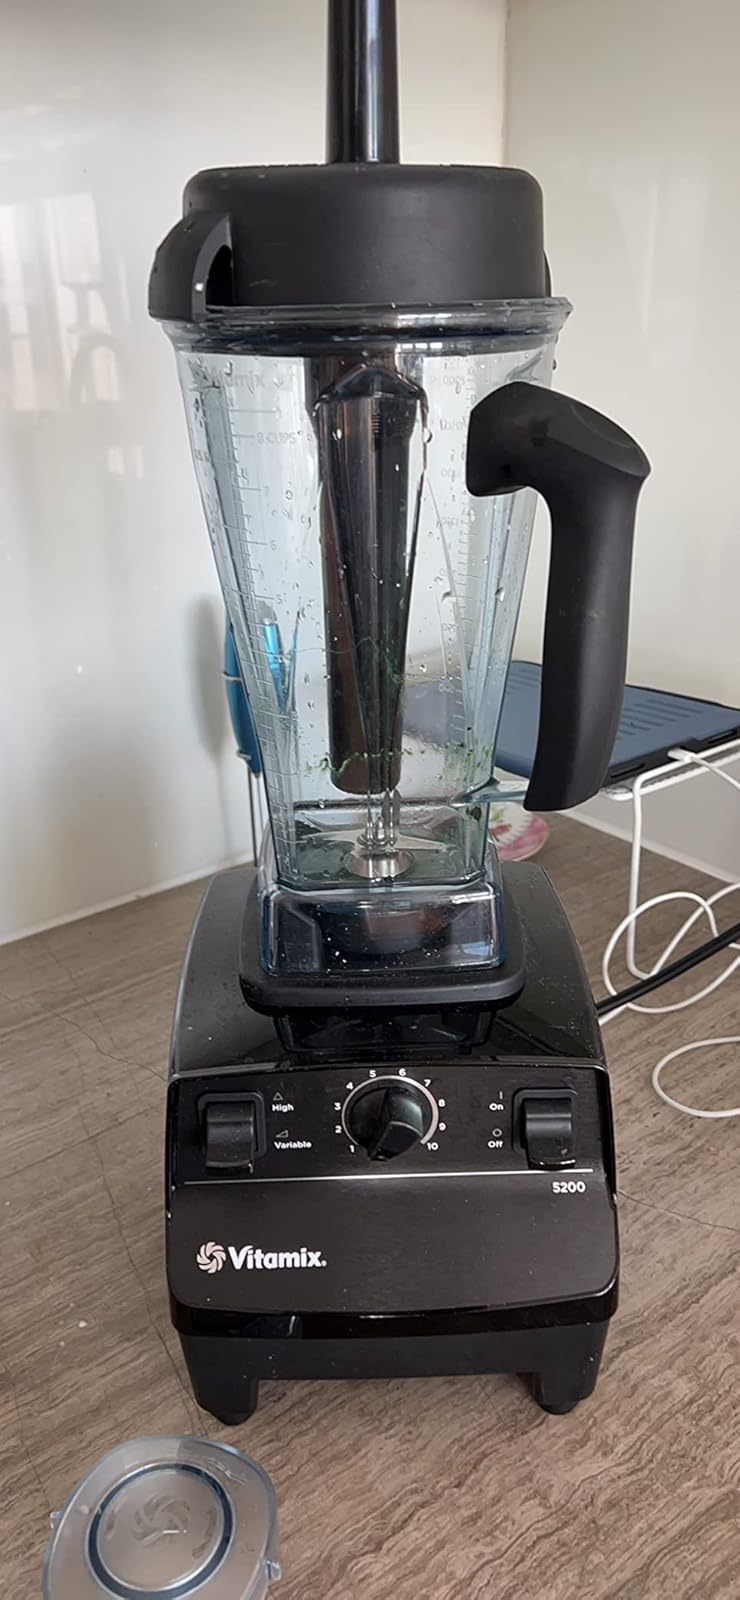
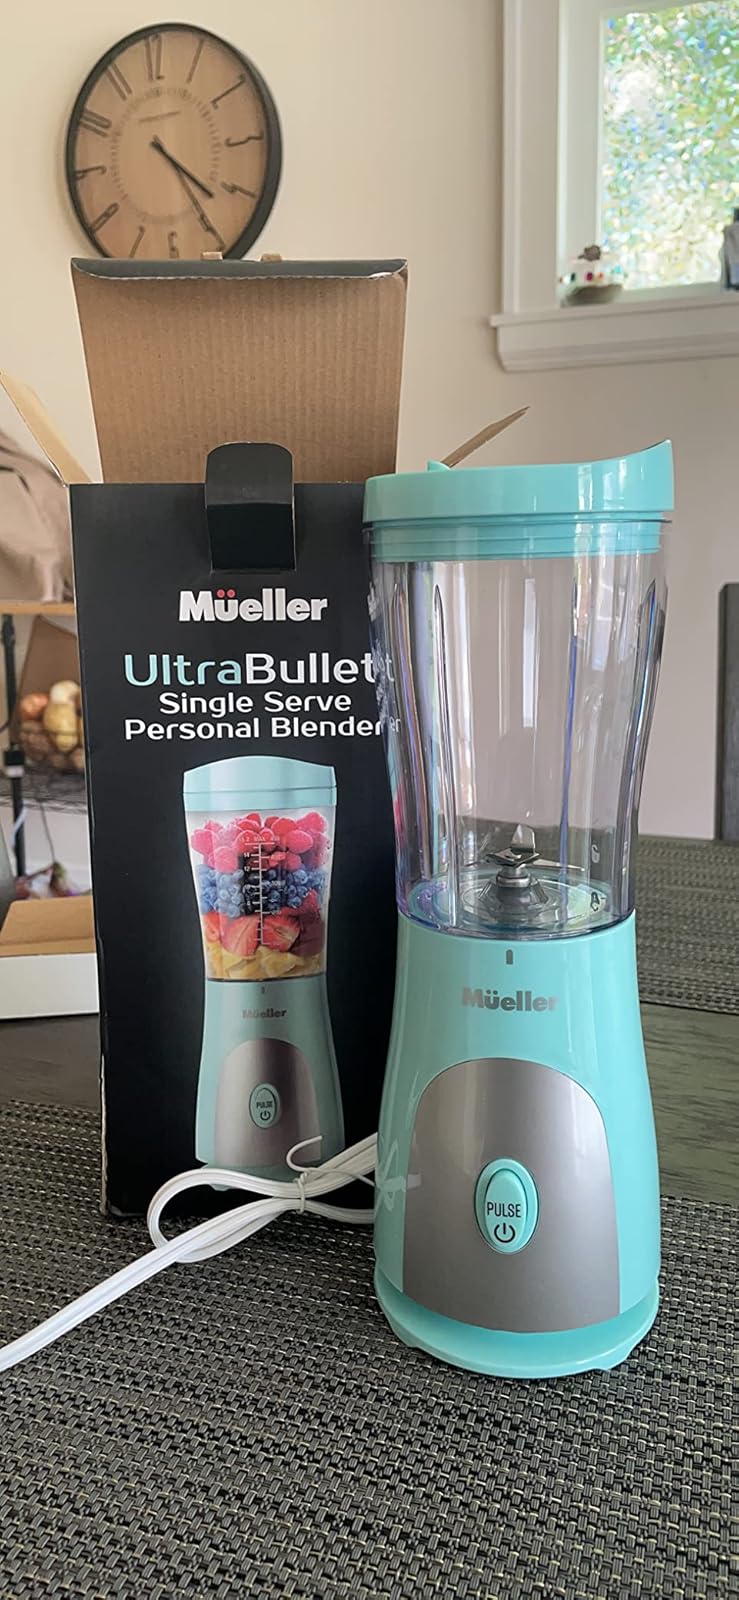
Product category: items_blender
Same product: no